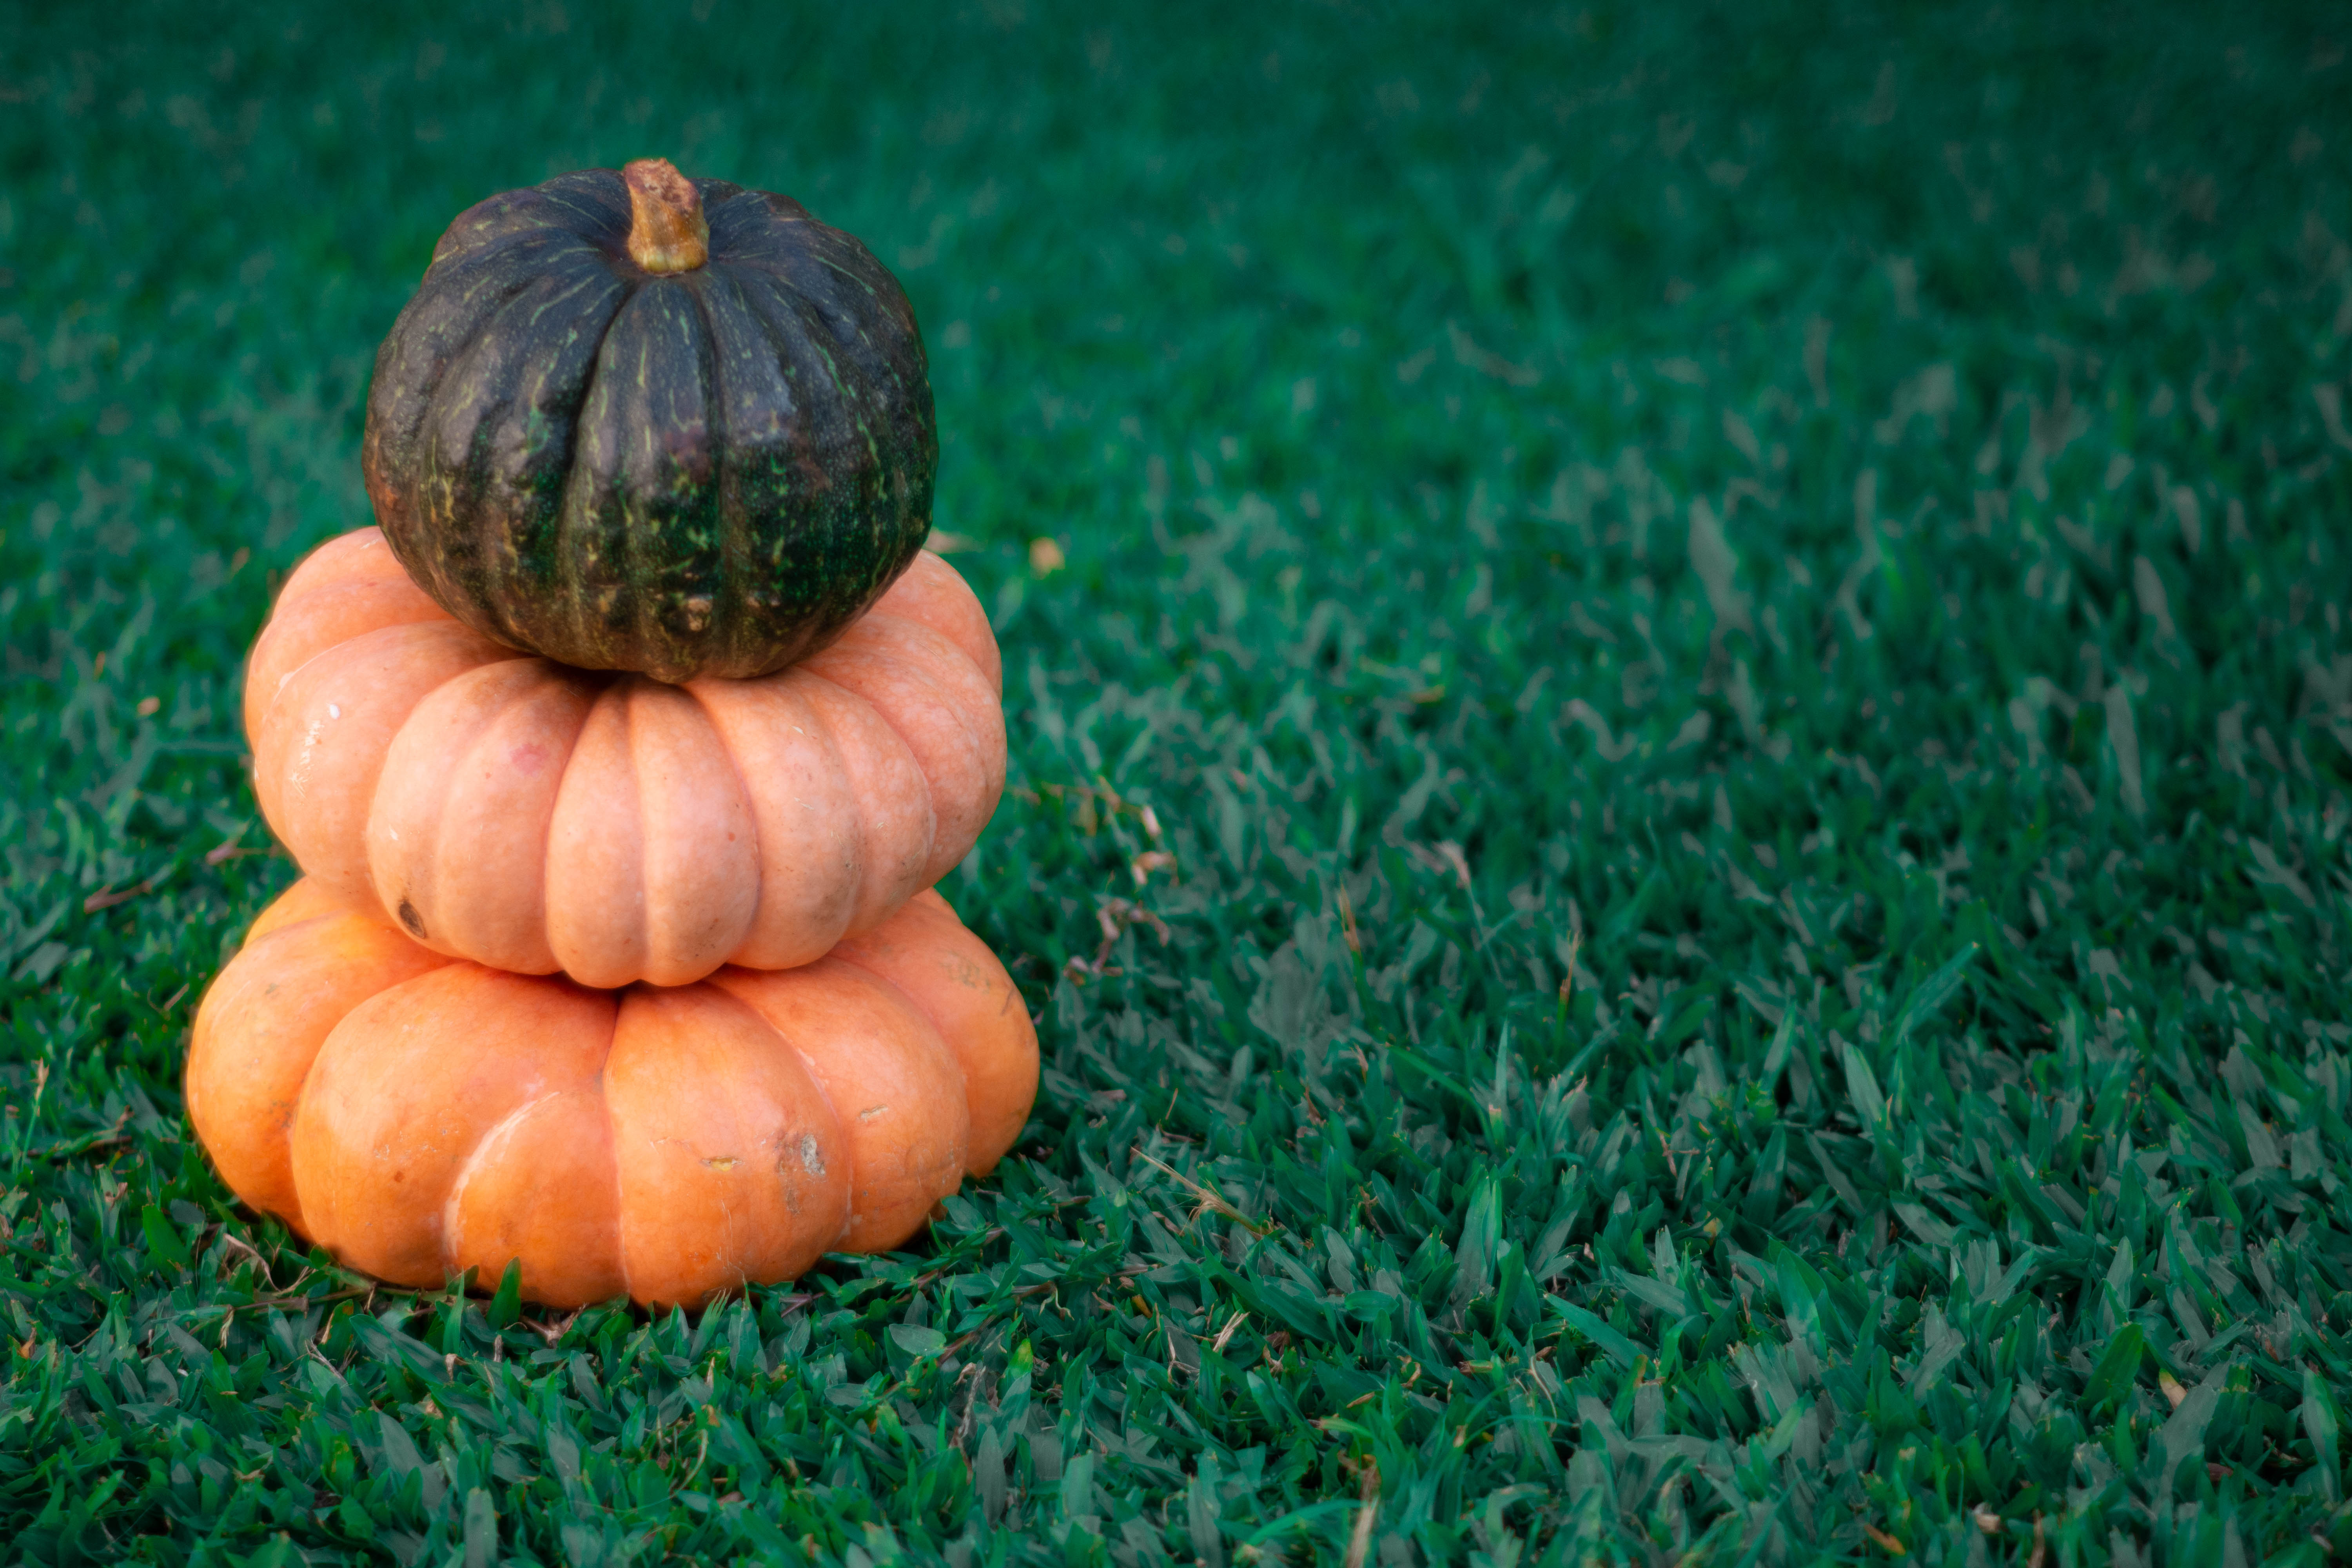
pumpkin, halloween, grass, harvest, winter squash, calabaza, cucurbita, vegetable, gourd, plant, squash, local food, food, cucumber, and melon family, fruit, produce, acorn squash